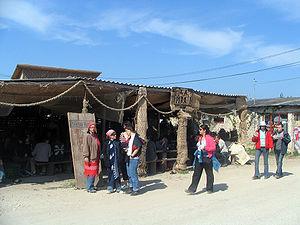
La Piraţi à Vama Veche."
Vama Veche est un village roumain, sur la mer Noire, au sud de Constanța et près de la frontière bulgare. Il appartient à la commune de Limanu.